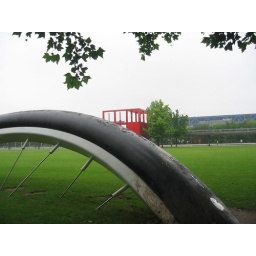
Huge Bicycle wheel as art with the red follie in the back ground